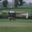
Label: airplane